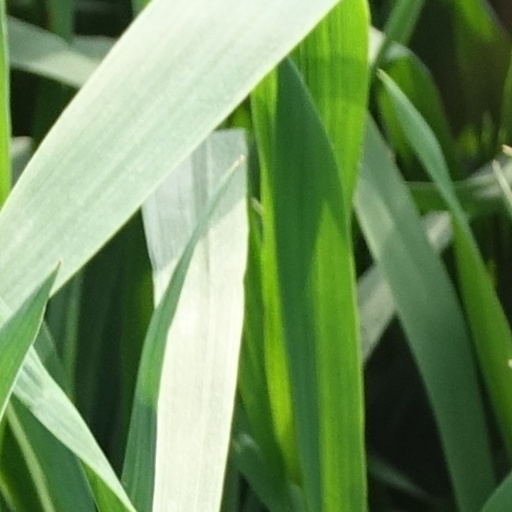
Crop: wheat